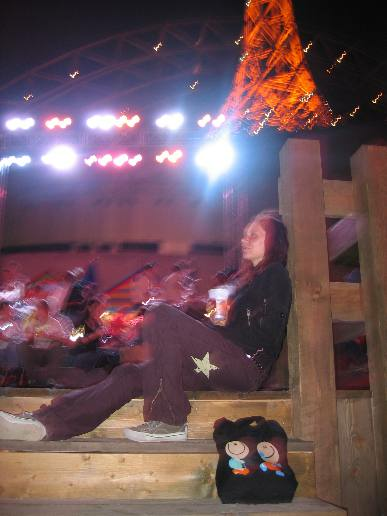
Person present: Yes